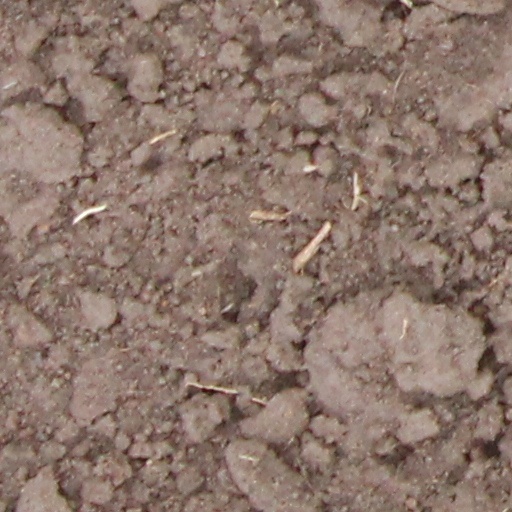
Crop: wheat